Ranjitsinhji

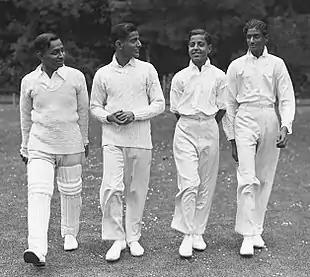
Nephews of Ranjitsinhji in 1932. Left-right: K.S. Samarsinhji, K.S. Indravijaysinhi, K.S. Ranvirsinhji and K.S. Jayendrasinhji. The first three are brothers. All four took up cricket following their uncle.

While Ranjitsinhji was in Europe at the start of the war, Berthon remained in Nawanagar as Administrator and began to implement modernisation programmes. He organised the clearance of slums in Jamnagar and new houses, shops and roads were built. Berthon's improvements in irrigation meant that dry weather in 1923 was inconvenient but not disastrous like previous droughts. He also improved the state's finances to the extent that the railway was finally extended as the British resident had suggested in 1907. Berthon continued in his role as Ranjitsinhji recovered from his injury, and the British Government wished him to remain in the position even when Ranjitsinhji was fully fit. Ranjitsinhji disagreed and threatened to abdicate if he was forced to retain Berthon. As a compromise, Berthon remained in Nawanagar but in an ostensibly more lowly position; in return, Ranjitsinhji was given more outward displays of favour, including the upgrading of Nawanagar to a 13-gun salute state and the centre of its liaison with the British was transferred from the Government of Bombay to the Government of India. Furthermore, Ranjitsinhji personally was entitled to a 15-gun salute and officially granted the title of Maharaja. Berthon retired in 1920 but remained close to Ranjitsinhji for many years.